Veneto

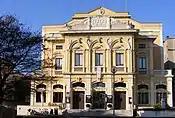
Teatro Salieri

Cuisine is an important part of the culture of Veneto, and the region is home to some of the most recognisable dishes, desserts and wines in Italian, European and worldwide cuisine.